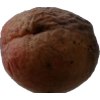
Label: peach